Pocahontas Times Print Shop

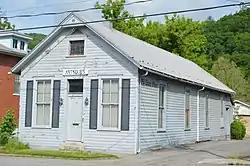
Front and northern side

Pocahontas Times Print Shop is a historic building located at Marlinton, Pocahontas County, West Virginia. It was built in 1900, and is a one-story, rectangular frame building measuring approximately 21 feet by 75 feet. It was built to house "The Pocahontas Times" newspaper operations. As late as the 1970s, it housed a paper folder and press installed around 1911. "The Pocahontas Times" has been published since 1882.